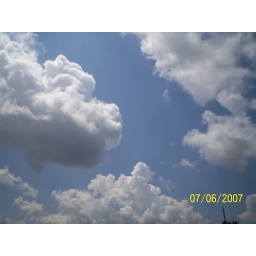
clouds in sky